Mike Green (ice hockey, born 1985)

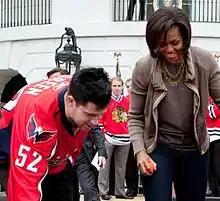
Green joins First Lady of the United States Michelle Obama at the White House in 2011 to promote her Let's Move! initiative

Green is involved in a number of community organizations and events. He is raising money for Children's National Medical Center as part of America's Giving Challenge, sponsored by Parade magazine. He also participated with Alexander Ovechkin in speaking at a local middle school and participating in a game of floor hockey. Green also has a program called "Green's Gang," where he purchases seven season tickets and donates them to Most Valuable Kids, a non-profit organization that works with underprivileged kids and active military.